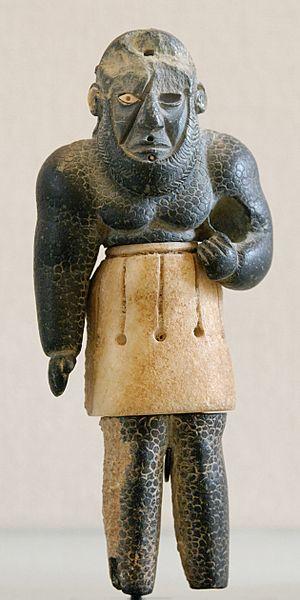
«
"La Bactriane ou Bactrie est une région à cheval sur les États actuels d'Afghanistan, du Tadjikistan, et de l'Ouzbékistan, située entre les montagnes de l'Hindou Kouch et le fleuve Amou-Daria. C'est un État fondé autour de la cité de Bactres qui a été sa capitale administrative et centre du pouvoir, d'où elle tire aussi son appellation de la ""Bactriane"", en particulier à l'époque du royaume gréco-bactrien et des royaumes indo-grecs.